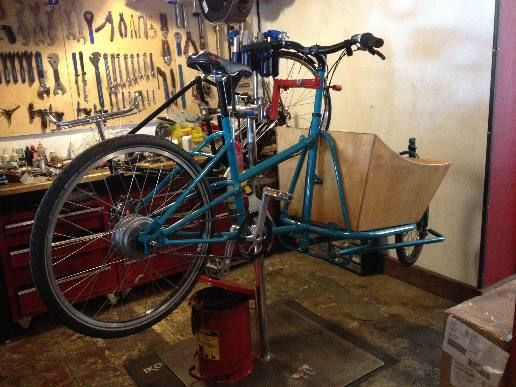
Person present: No